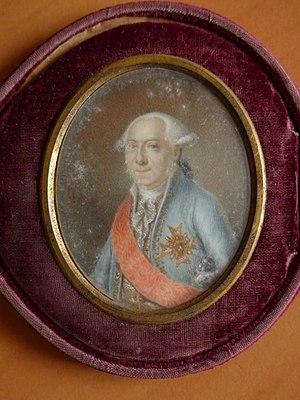
Portrait de Louis-Agathon de Flavigny de Renansart (1722-1793)
Louis-Agathon de Flavigny de Renansart est un gentilhomme picard qui cumula 38 années de campagnes militaires et 22 années de services diplomatiques à Liège puis à Parme. Issu d'une famille de la petite noblesse militaire désargentée, il n'eut de cesse de s'élever par ses mérites militaires puis diplomatiques auprès de Louis XV et de Louis XVI. Sa deuxième ambition fut de redresser l'état de sa maison et d'agrandir la superficie de ses seigneuries, dans la généralité de Soissons. Sa femme à qui il vouait un attachement sincère n'eut qu'un défaut: ne pas avoir pu lui assurer de descendance, ce qui eut de funestes conséquences sur l'héritage qu'ils laissèrent.